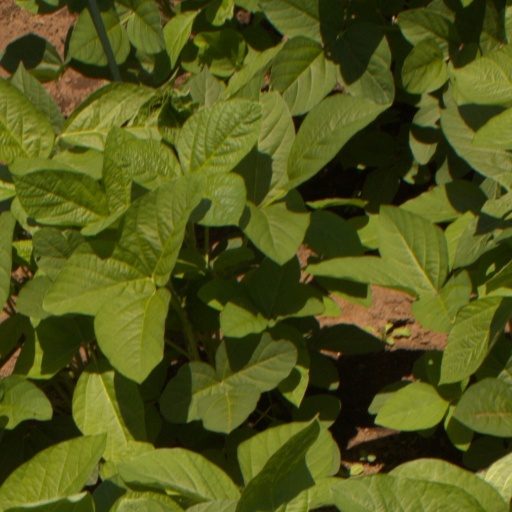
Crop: soybean